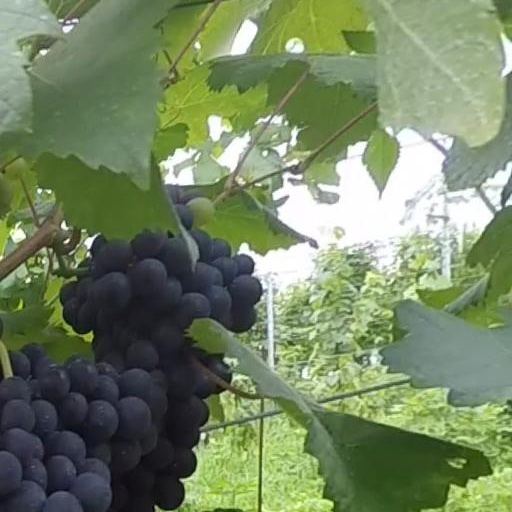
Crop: grape